Qin (state)

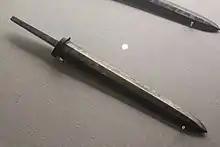
Bronze lance head, Qin

Following the Qin victory at the Battle of Changping, the Qin commander, Bai Qi, ordered the 400,000 prisoners of war from Zhao to be executed by burying them alive. Subsequently, the Qin forces marched on the Zhao capital city of Handan in an attempt to conquer Zhao completely. However, the Qin troops were unable to capture Handan as they were already exhausted and also because the Zhao forces put up fierce resistance. King Xiaocheng of Zhao offered six cities to Qin as a peace offer, and King Zhaoxiang of Qin accepted the offer after being persuaded by Fan Sui. Within Zhao, many officials strongly opposed King Xiaocheng's decision to give up the cities, and subsequent delays caused the siege of Handan to be prolonged until 258 BC. Meanwhile, Bai Qi was consecutively replaced by Wang Xi, Wang Ling, and Zheng Anping as the Qin commander of the siege.